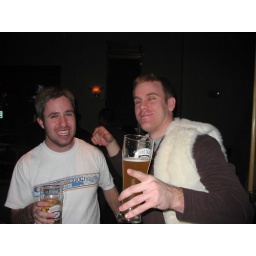
Dasher looks great in Annie's vest....Adam would later find himslf lying on a box of pizza extreme....yep, doctors.